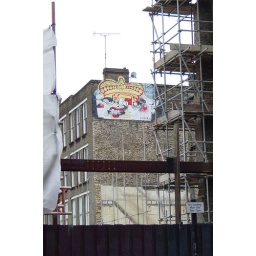
Now standing out loud and proud thanks to the building it looked over being demolished